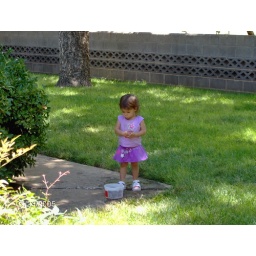
Abrianna playing in Jill's water bowl